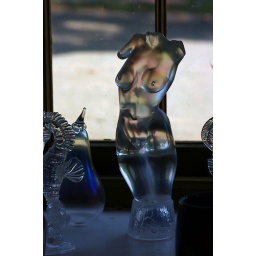
Glass sculpture done by the artists in the glass blowing shop in Harmony, CA, population 18 (or so the sign says).